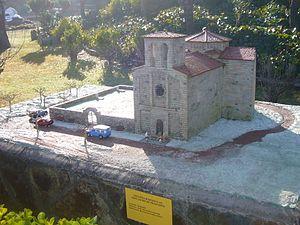
Catalunya en Miniatura est un parc de miniatures ouvert en 1983 à Torrelles de Llobregat, à 17 km de Barcelone. D'une superficie de 60 000 mètres carrés dont 35 000 mètres carrés dédiés aux maquettes, il s'agit d'un des plus grands parcs miniatures. Il présente des modèles réduits de 147 ouvrages de l'architecture calatane et majorcaine, dont les œuvres d'Antoni Gaudí.